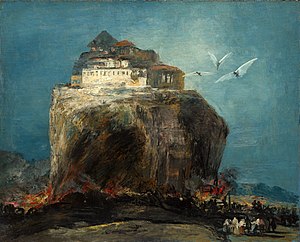
Forfalskning af kunst
En by på en klippe, der i mange år blev tilskrevet Goya, menes nu at være malet af Eugenio Lucas Velázquez, en kunstforfalsker fra det 19. århundrede. Elementer af maleriet ser ud til at være blevet kopieret fra Goyas autograferede værker, og maleriet er derfor klassificeret som en pastiche. Sammenlign med Goyas Majstang.
Forfalskning af kunst omfatter produktion og salg af kunstværker, der forfalskes og/eller tilskrives andre, som regel mere berømte kunstnere. Ligeledes er det svindel med kunst, hvis en ekspert i forbindelse med en handel skjuler for en sælger, at et kunstværk er udført af en kendt kunstner for at kunne anskaffe det billigt. Kunstforfalskninger kan økonomisk være yderst lukrative, men moderne daterings- og analyseteknikker har gjort identifikationen af forfalsket kunst meget enklere end tidligere. Et værk behøver ikke at være sjældent eller dyrt for at kunne katalogiseres som ægte. Det skal blot være korrekt beskrevet og dateret.